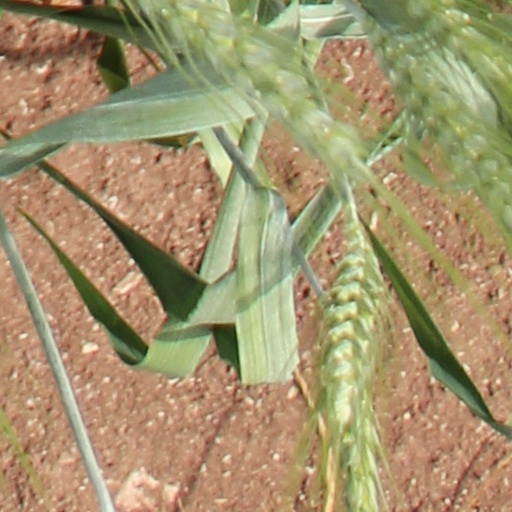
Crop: wheat